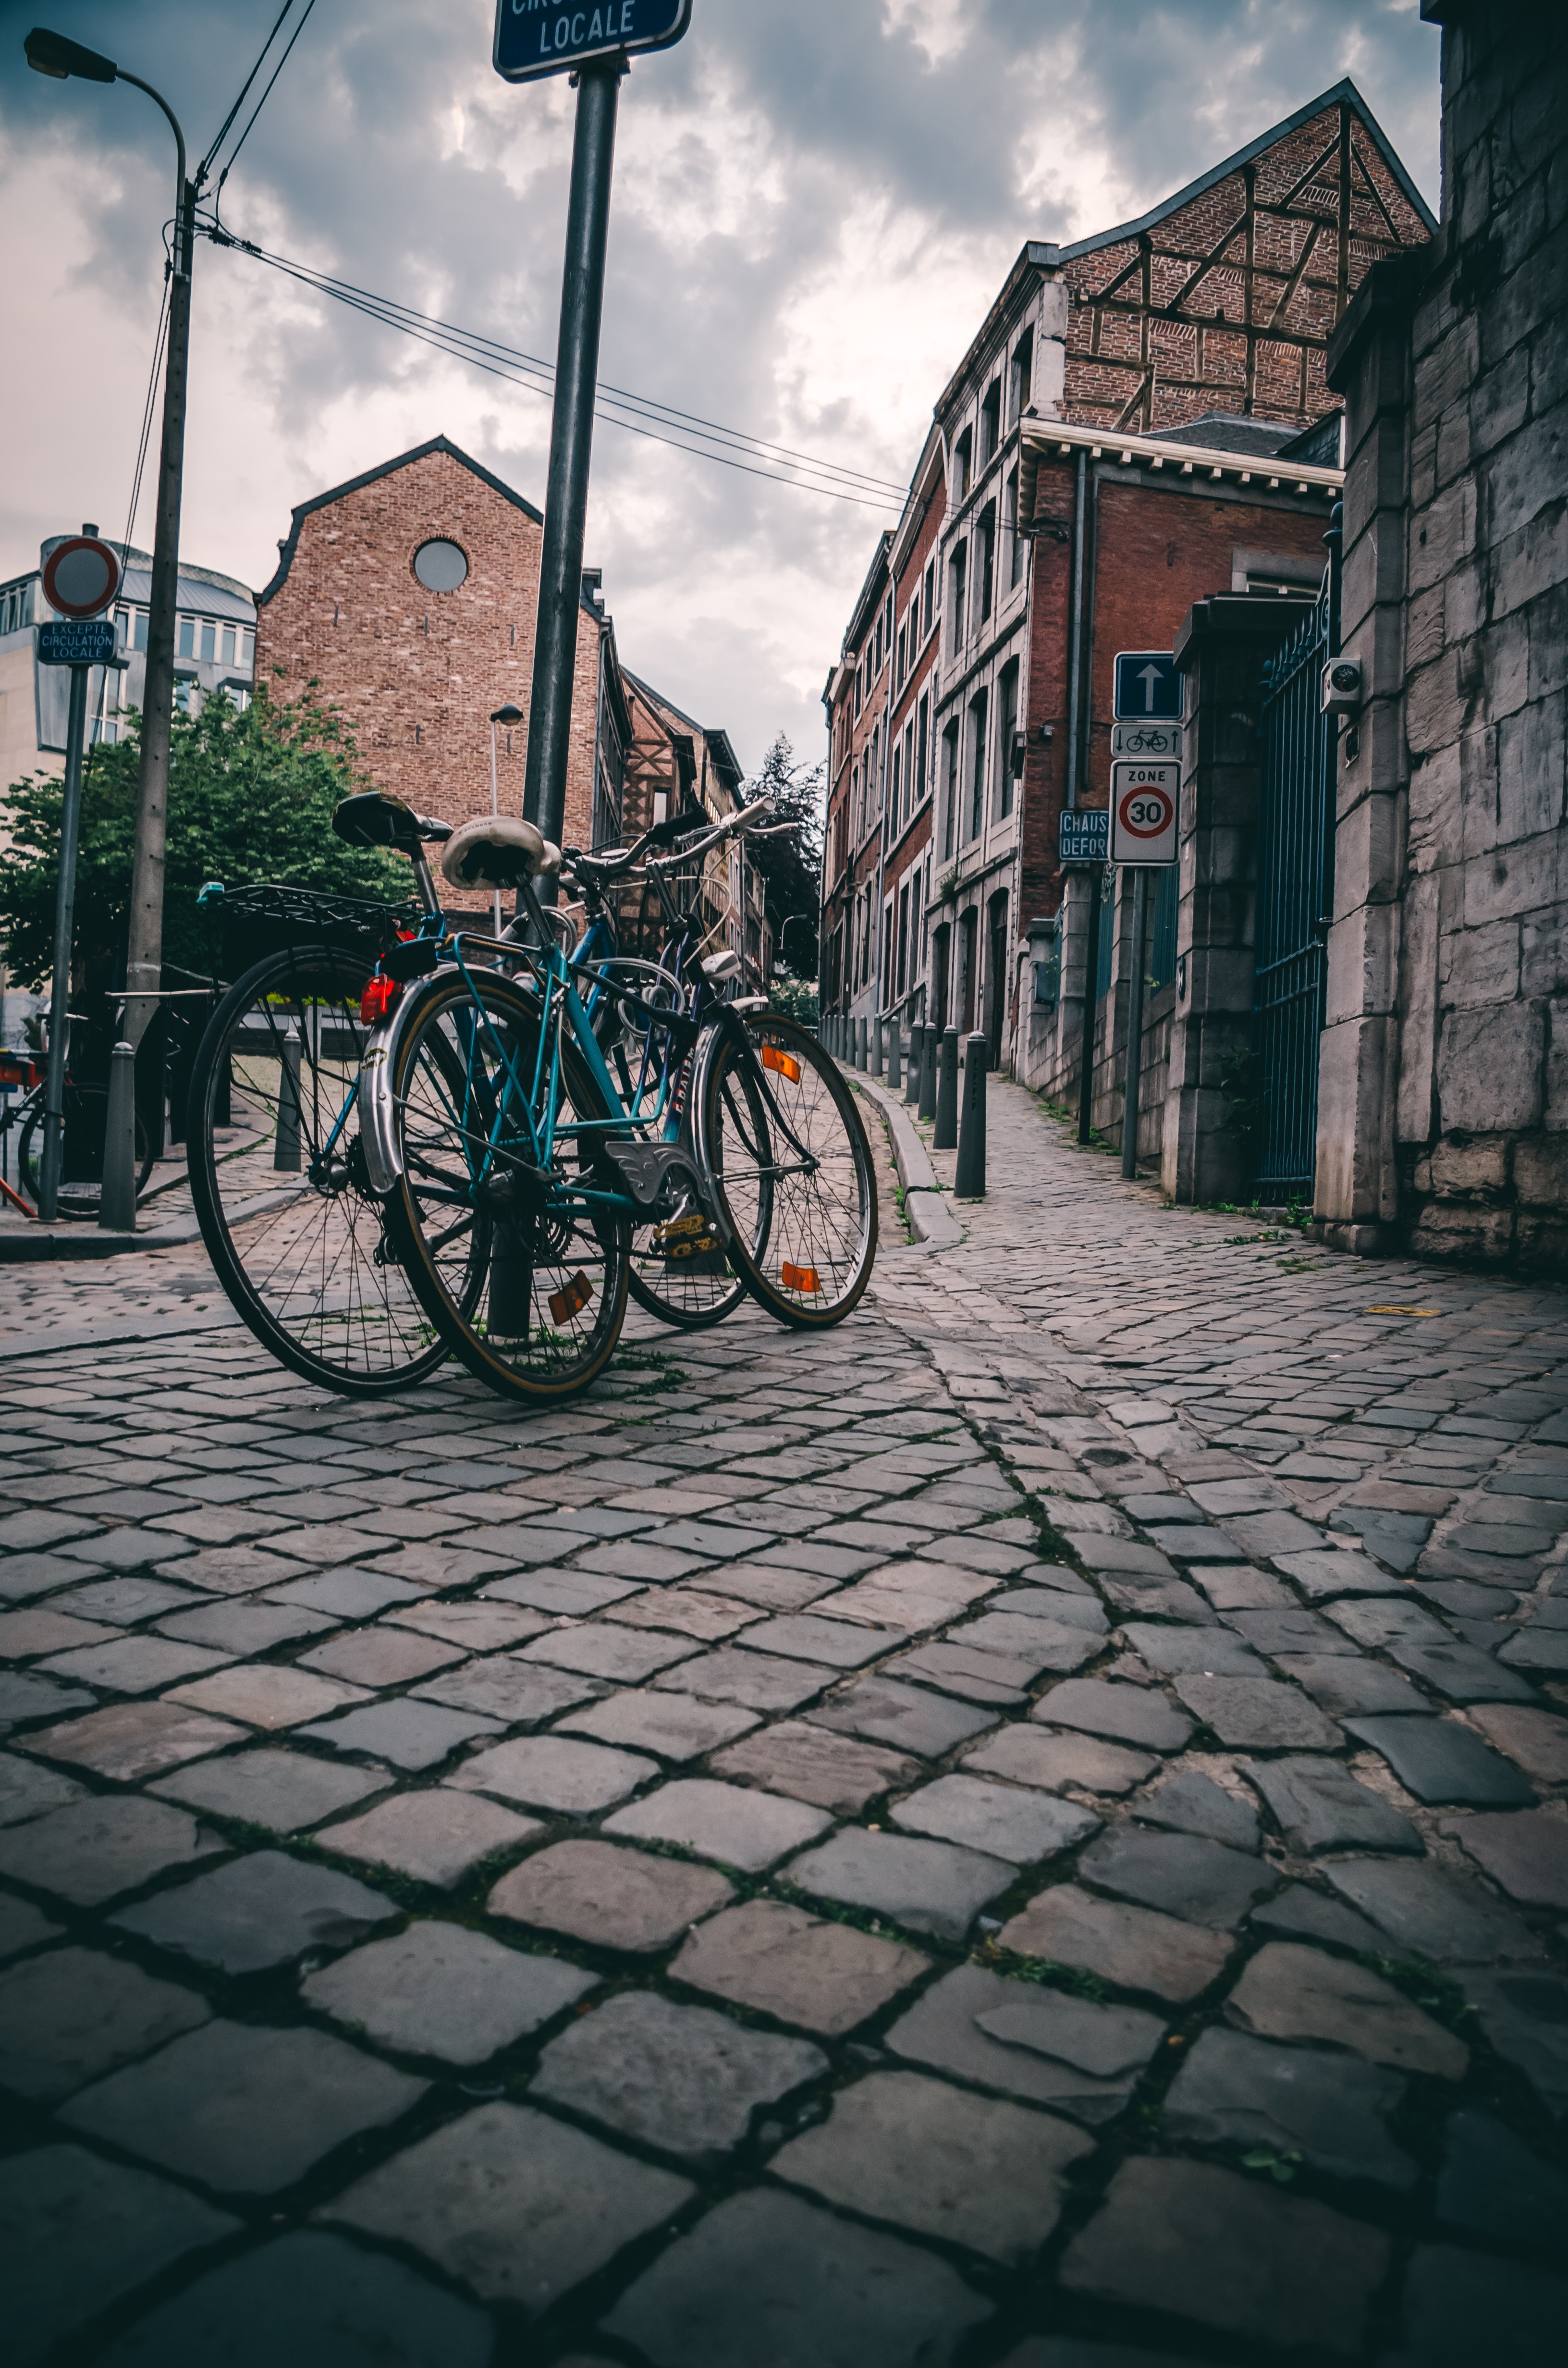
bicycle, cobblestone, sky, vehicle, road surface, town, snapshot, street, urban area, architecture, lane, road, infrastructure, photography, bicycle wheel, city, flooring, recreation, sports equipment, building